Multi-valve

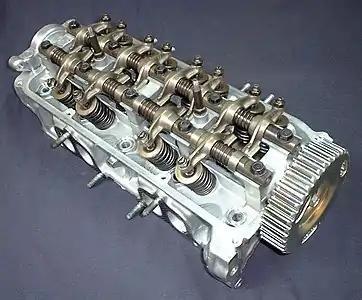
A cylinder head from a 1987 Honda CRX Si showing SOHC, rocker arms, valve springs, and other components. This is a multi-valve configuration with two intake valves and one exhaust valve for each cylinder.

The 1975 Honda Civic introduced Honda's 1.5-liter SOHC 12-valve straight-4 engines with 3 valves per cylinder. The Maserati Biturbo, introduced in 1981, also featured a 3 valve per cylinder design for most of its production, before being upgraded to 4. Nissan's 1988–1992 SOHC KA24E engine had three valves per cylinder (two intakes, one exhaust) as well. Nissan upgraded to DOHC after 1992 for some of their sports cars, including the 240SX.